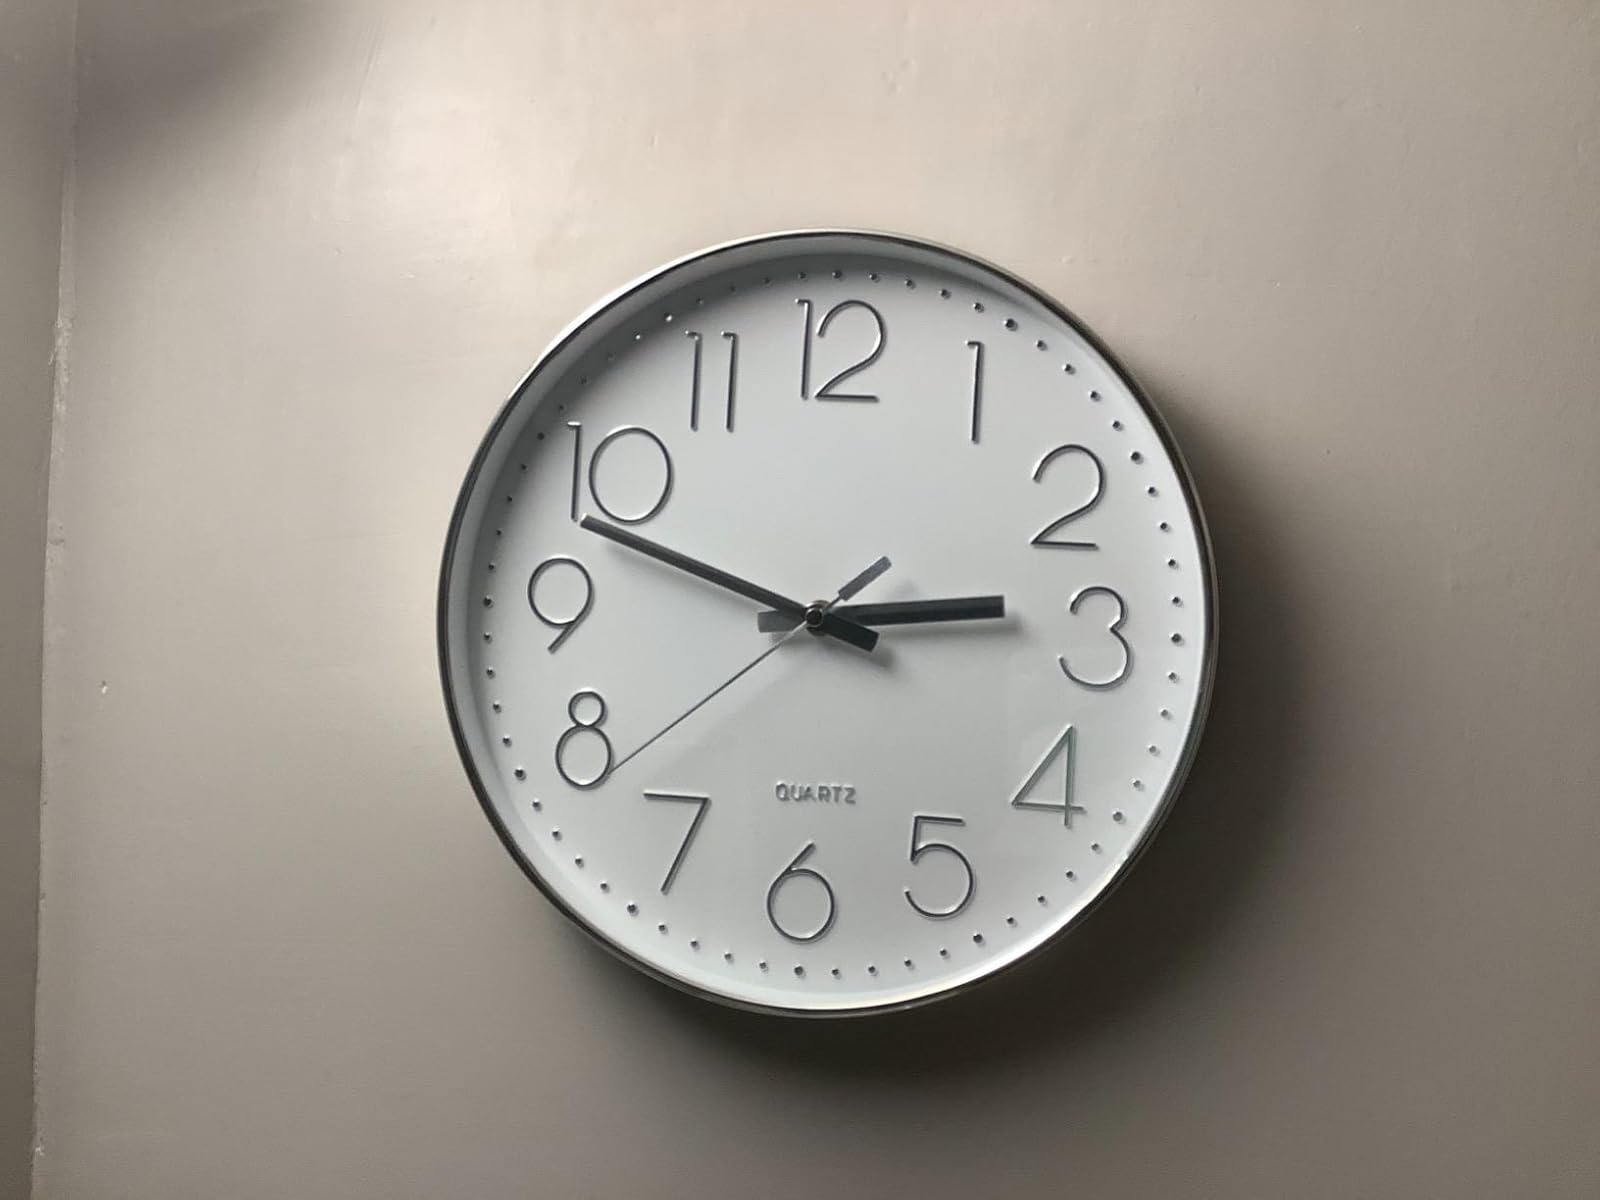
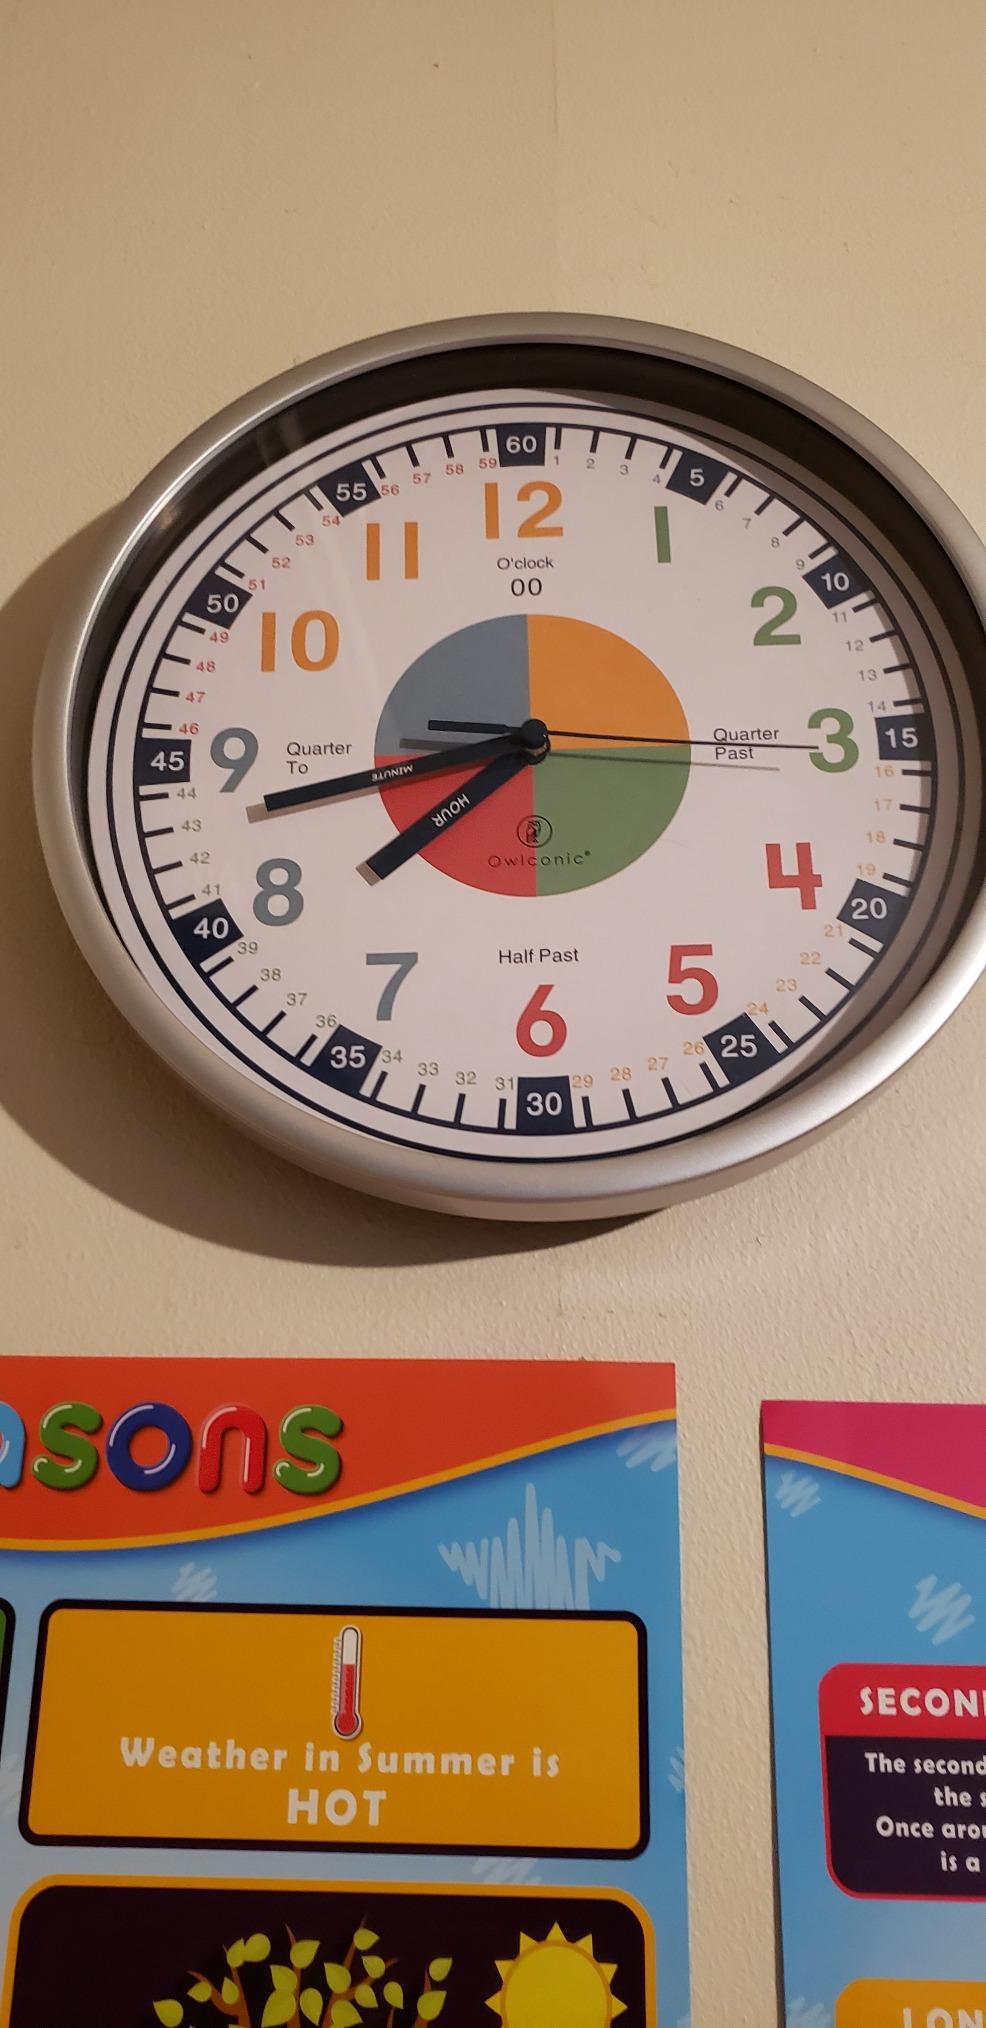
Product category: clock
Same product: no